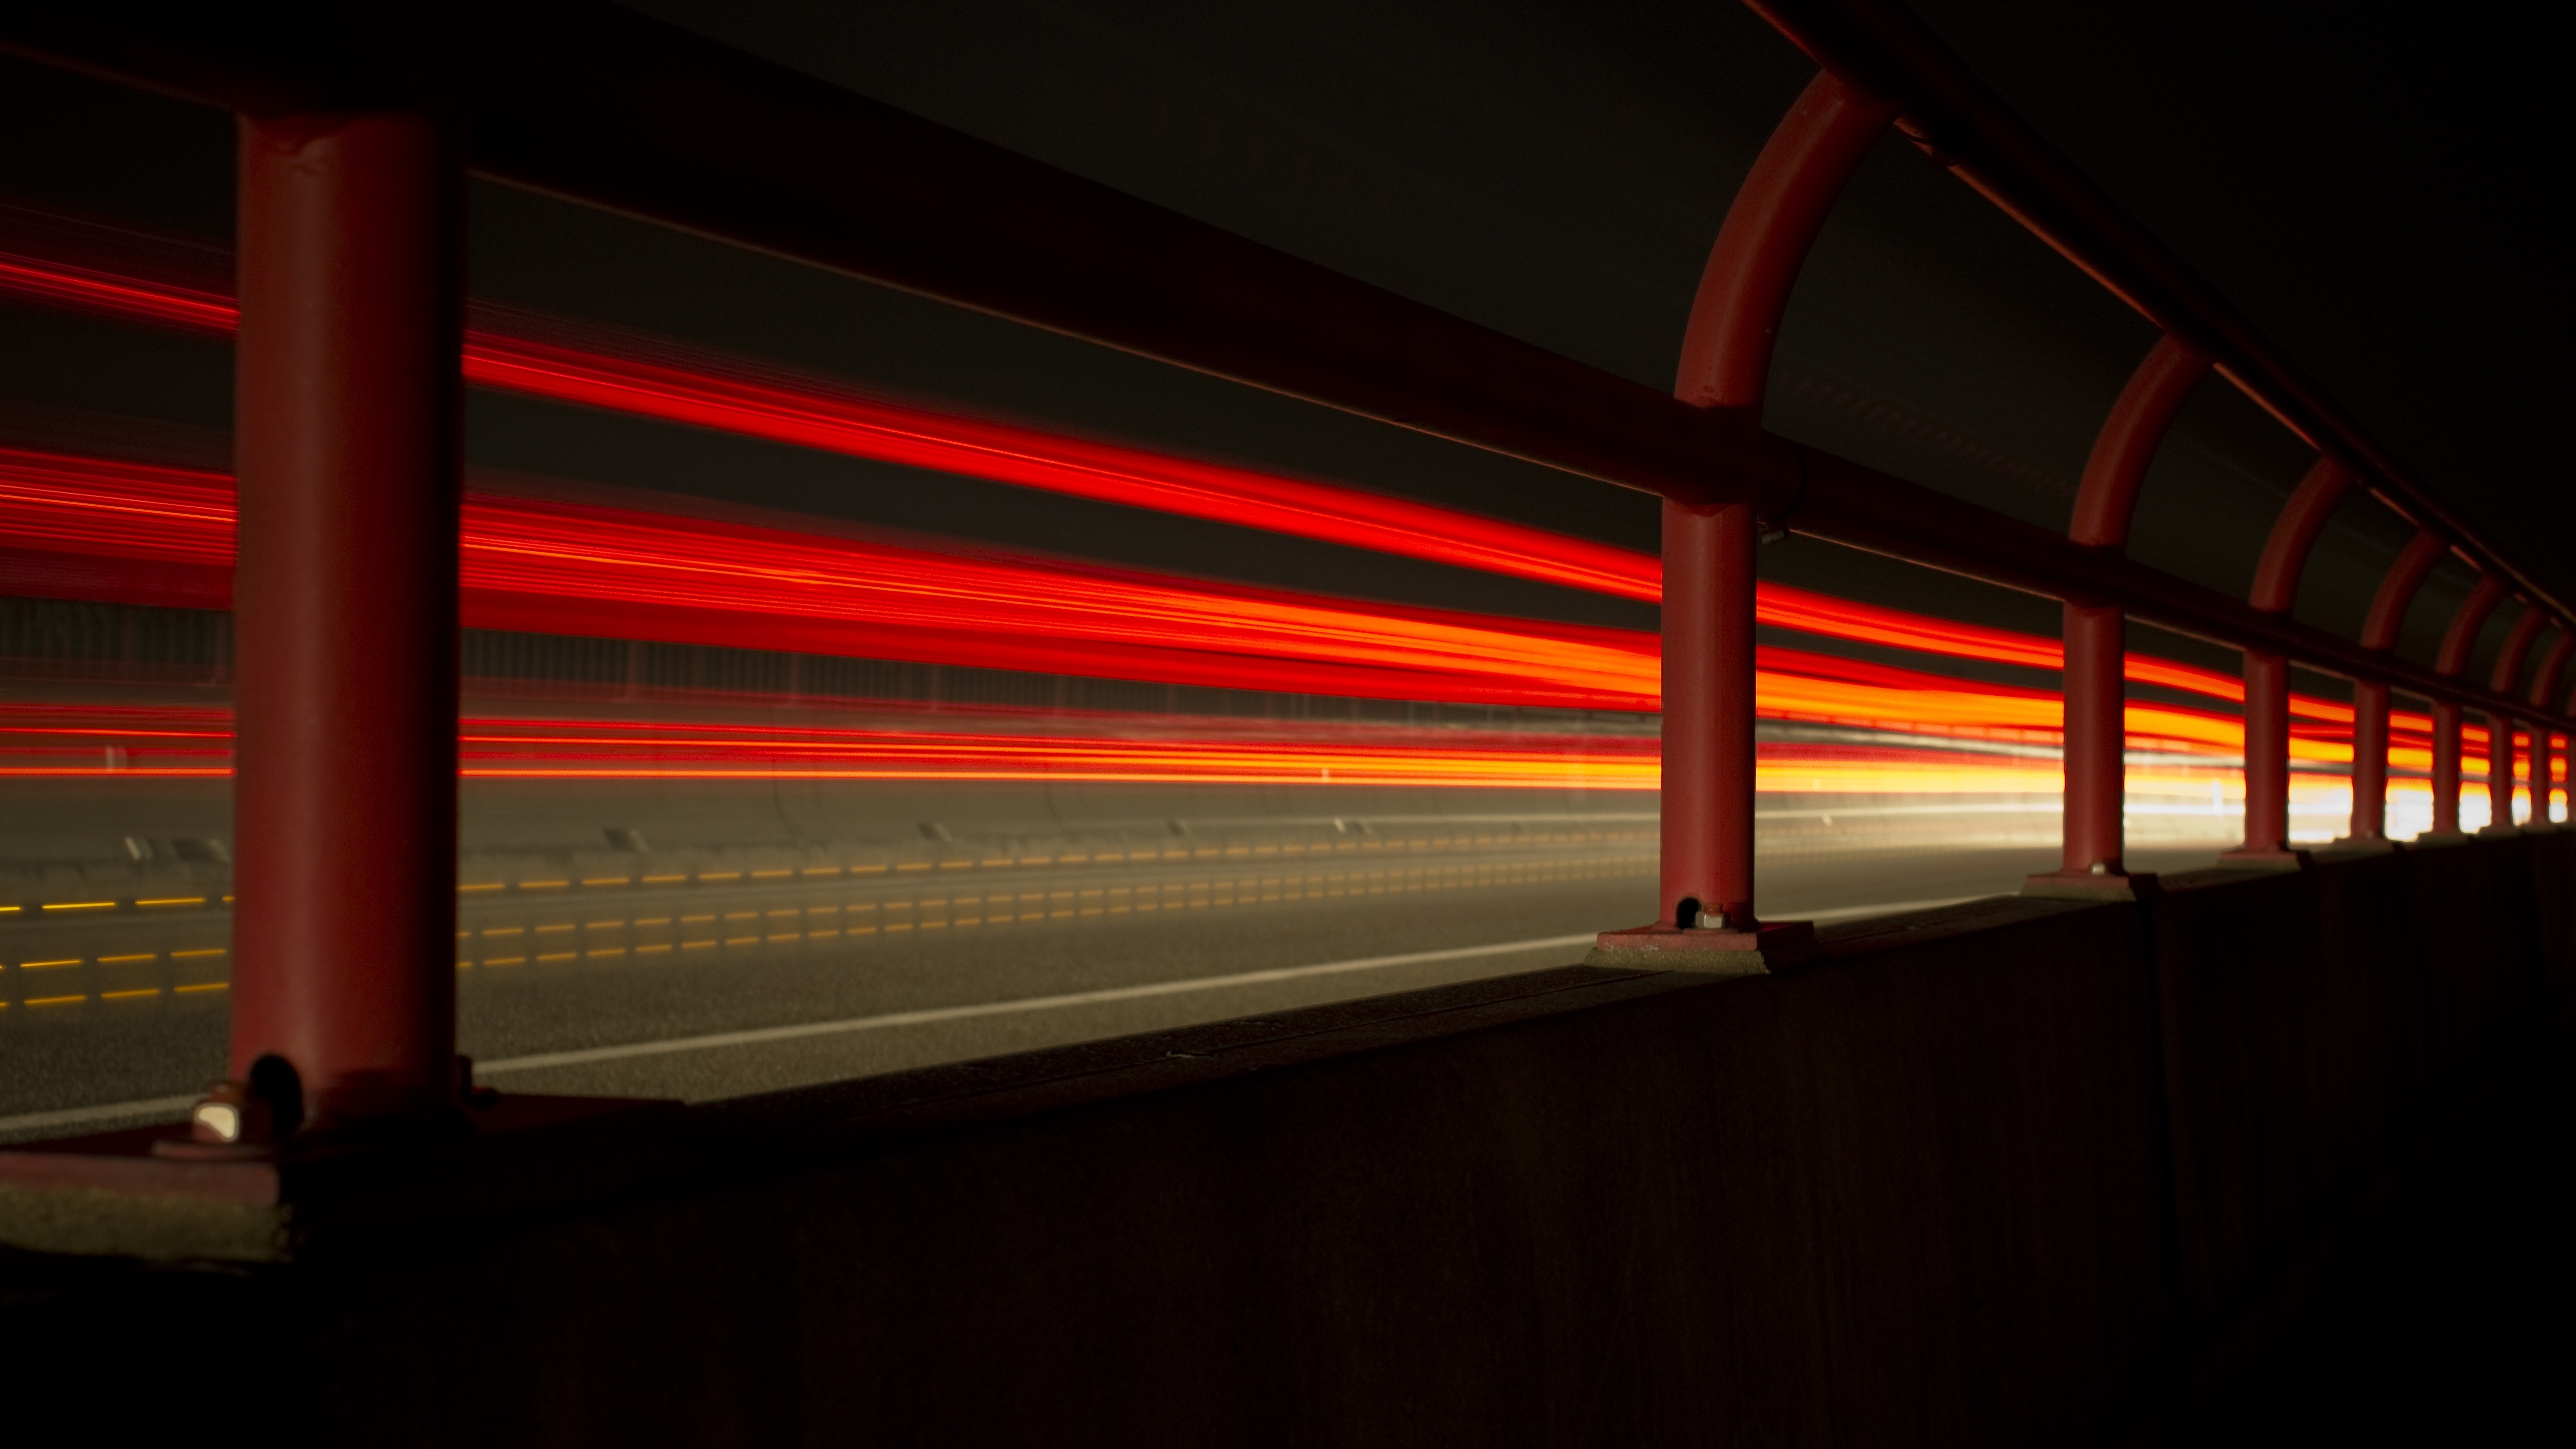
light, night, evening, line, reflection, red, color, darkness, lighting, interior design, shape, window covering